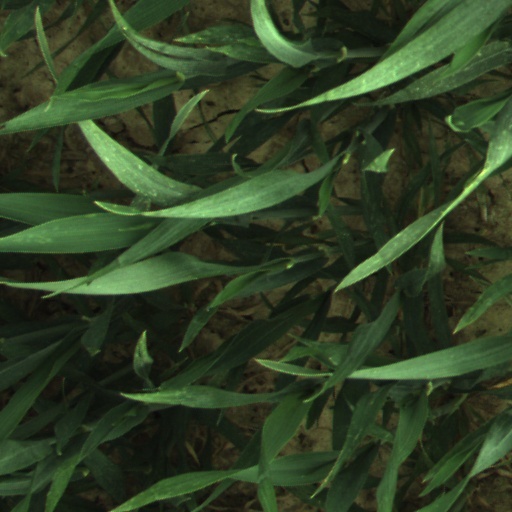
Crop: wheat